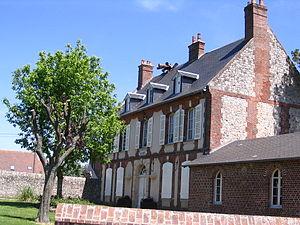
Mairie d'Équemauville (Calvados, France)
Équemauville est une commune française située dans le département du Calvados en région Normandie, peuplée de 1 444 habitants.